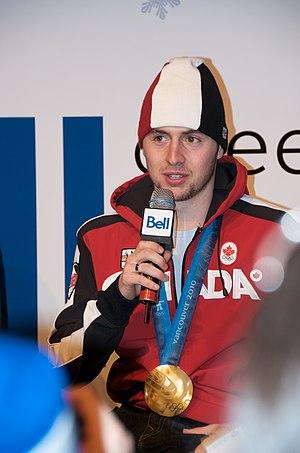
Cet article traite des événements qui se sont produits durant l'année 2010 au Québec.